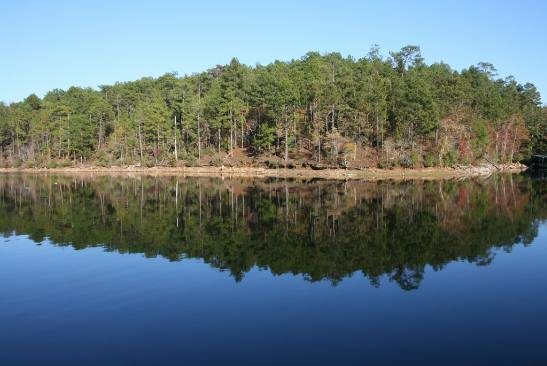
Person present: No